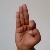
The image shows a hand gesture representing the letter 'F' in Indian Sign Language.